Paper shredder

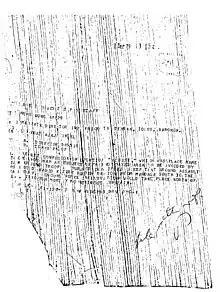
An example of a shredded and reassembled document during the Iran hostage crisis

For paper shredders to achieve their purpose, it should not be possible to reassemble and read shredded documents. In practice, this depends on how well the shredding has been done, and the resources put into reconstruction. The amount of effort put into reconstruction often depends on the importance of the document, e.g. whether it is a simple personal matter, corporate espionage, a criminal matter, or a matter of national security.